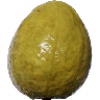
Label: Guava 1